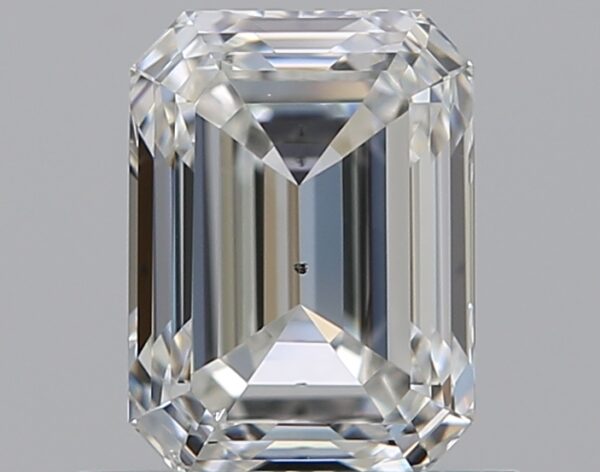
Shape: emerald
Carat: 0.9
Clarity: SI1
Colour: H
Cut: EX
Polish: EX
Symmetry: VG
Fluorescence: N
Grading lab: GIA
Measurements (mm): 6.2 x 4.58 x 3.13